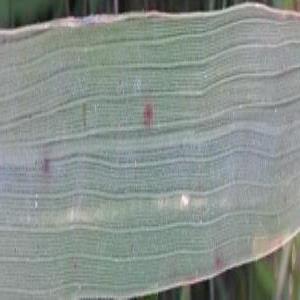
Disease: Brownspot